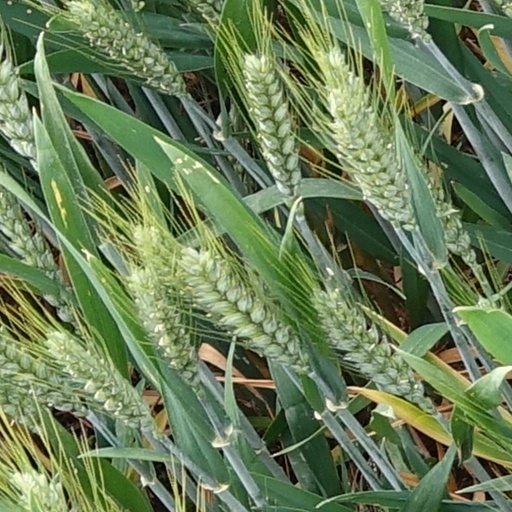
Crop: wheat